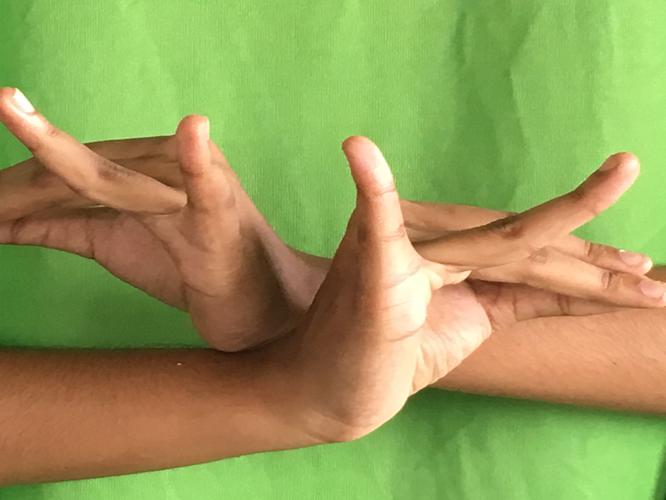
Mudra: Katakavardhana
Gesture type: double_hand